Émilie Tillion

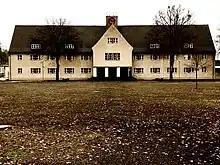
The main building of Ravensbrück concentration camp

Tillion's daughter Germaine spent six years in Algeria, studying desert tribes. Mother and daughter reunited when the latter returned to France on 9 June 1940, a few days before the German army occupied Paris. Both planned to escape to southern France until they found it pointless after hearing Philippe Pétain’s capitulation to the Nazis. By October of the same year, Tillion was an active member of the French Resistance serving as a liaison between the writers and artists who were part of the movement.